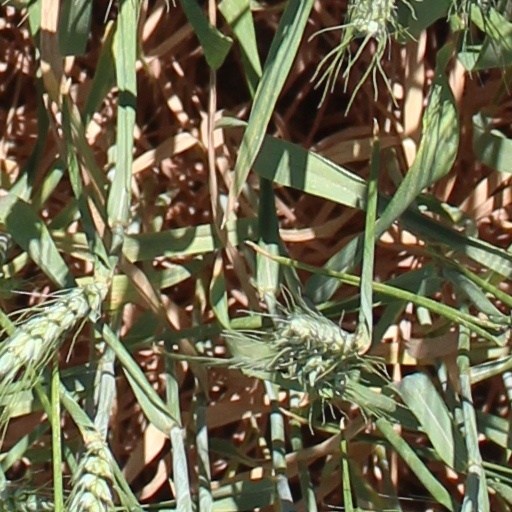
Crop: wheat